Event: Nepal Earthquake
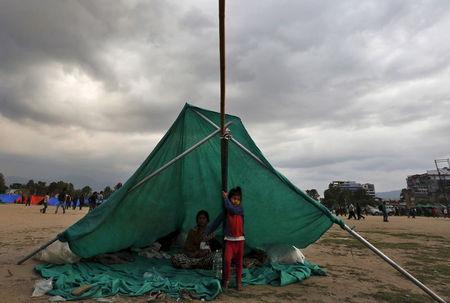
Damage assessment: no_damage